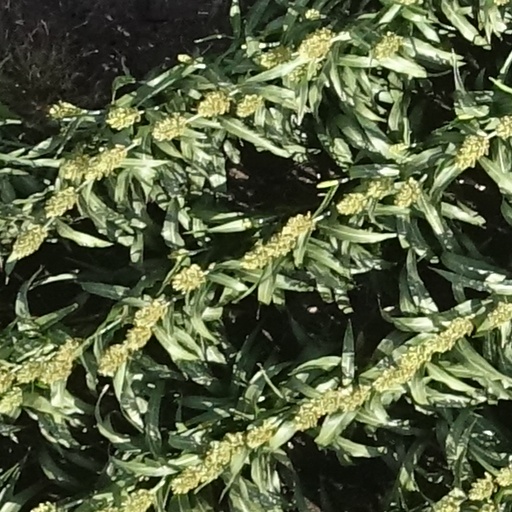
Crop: sorghum